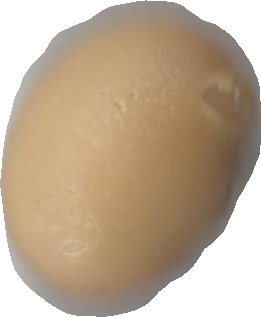
Variety: Dega